Michael Raelert

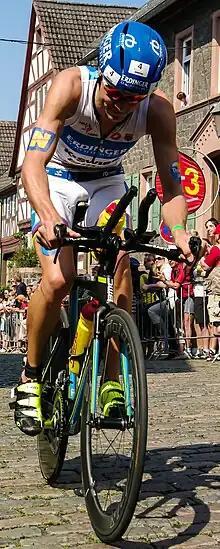
Raelert in 2013

Michael Raelert (born 29 August 1980) is a German triathlete who is the 2009 and 2010 Ironman 70.3 World Champion. In 2010, Raelert won Ironman 70.3 races at Switzerland, California, and Germany, as well as the 28th Avia Wildflower Triathlon.